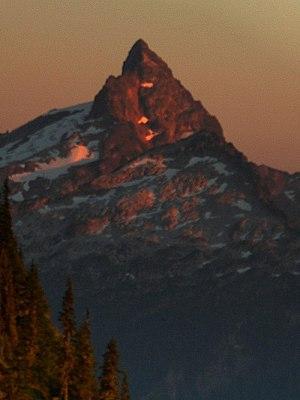
Le pic Sloan, en anglais Sloan Peak, est une montagne des États-Unis situées dans l'État de Washington, dans la chaîne des Cascades.